Blue Mountains Conservation Society

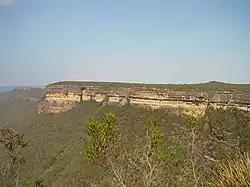
Kanangra Walls in Kanangra-Boyd National Park, 2002

Since the declaration of a climate emergency by Blue Mountains City Council in 2019, the society has been calling on the public to urge council to take up the Ready for Renewables Council Challenge, which would see council to cut gas from council-owned buildings and infrastructure, reject new gas connections in the local government area and request planning scheme amendments by the state. A campaign in opposition to the raising of the dam wall of Warragamba Dam, being conducted together with the Colong Foundation for Wilderness, is still ongoing as of 2022. Raising of the dam wall would fragment and degrade two World Heritage listed Wilderness areas and destroy Aboriginal cultural heritage sites of the Gundungurra people, beyond those already inundated by the original construction.